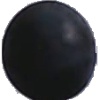
Label: blue_grape